Pretender

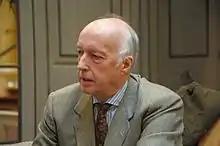
Karl Emich of Leiningen, also known under his Christian Orthodox name Nikolai Kirillovich Romanov

Prince Karl Emich of Leiningen (born 1952), who converted to the Eastern Orthodoxy in 2013, is the latest pretender to the Russian throne under the name of Prince Nikolai Kirillovich of Leiningen. He is the grandson of Grand Duchess Maria Cyrillovna of Russia, (sister of Vladimir, and aunt of Maria Vladimirovna), and great-grandson of Cyril Vladimirovich, Grand Duke of Russia. The Monarchist Party of Russia supports Prince Nikolai as the heir of the Russian throne, since they are of the opinion that Maria Vladimirovna Romanova and Nicholas Romanov are not dynasts. In early 2014, Nikolai Kirilovich declared himself "Emperor Nicholas III" (successor to Nicholas II).